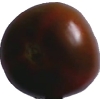
Label: tomato_maroon